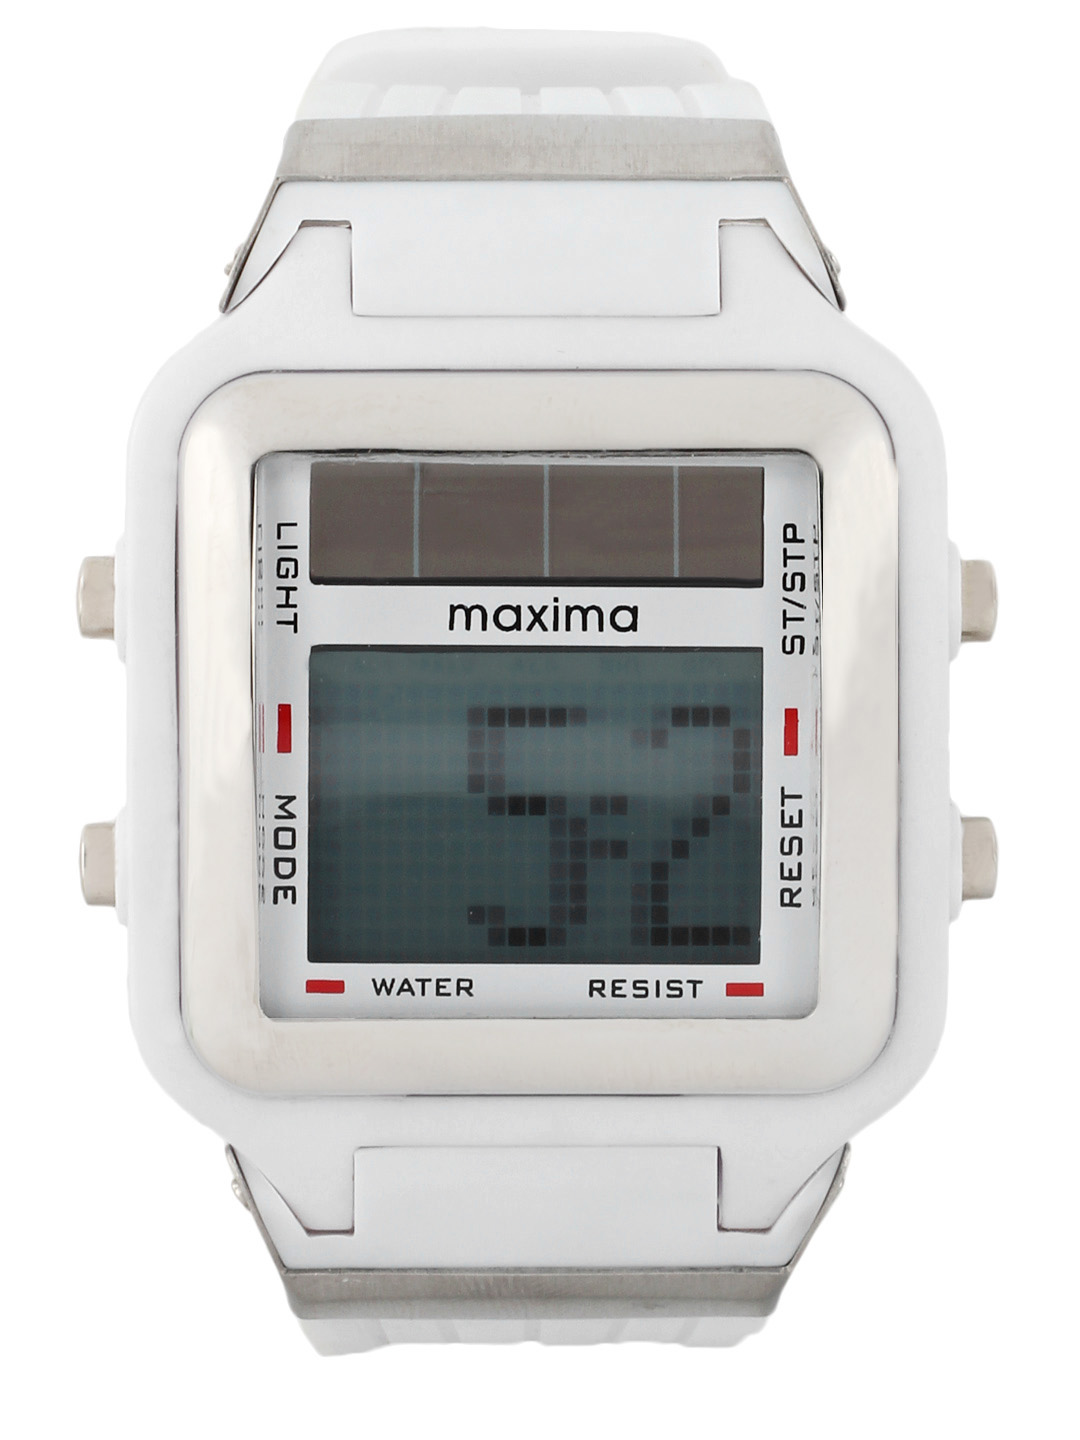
Maxima Men Digital Multifunction Watch
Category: Accessories / Watches / Watches
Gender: Men
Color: White
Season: Winter 2016
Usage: Casual